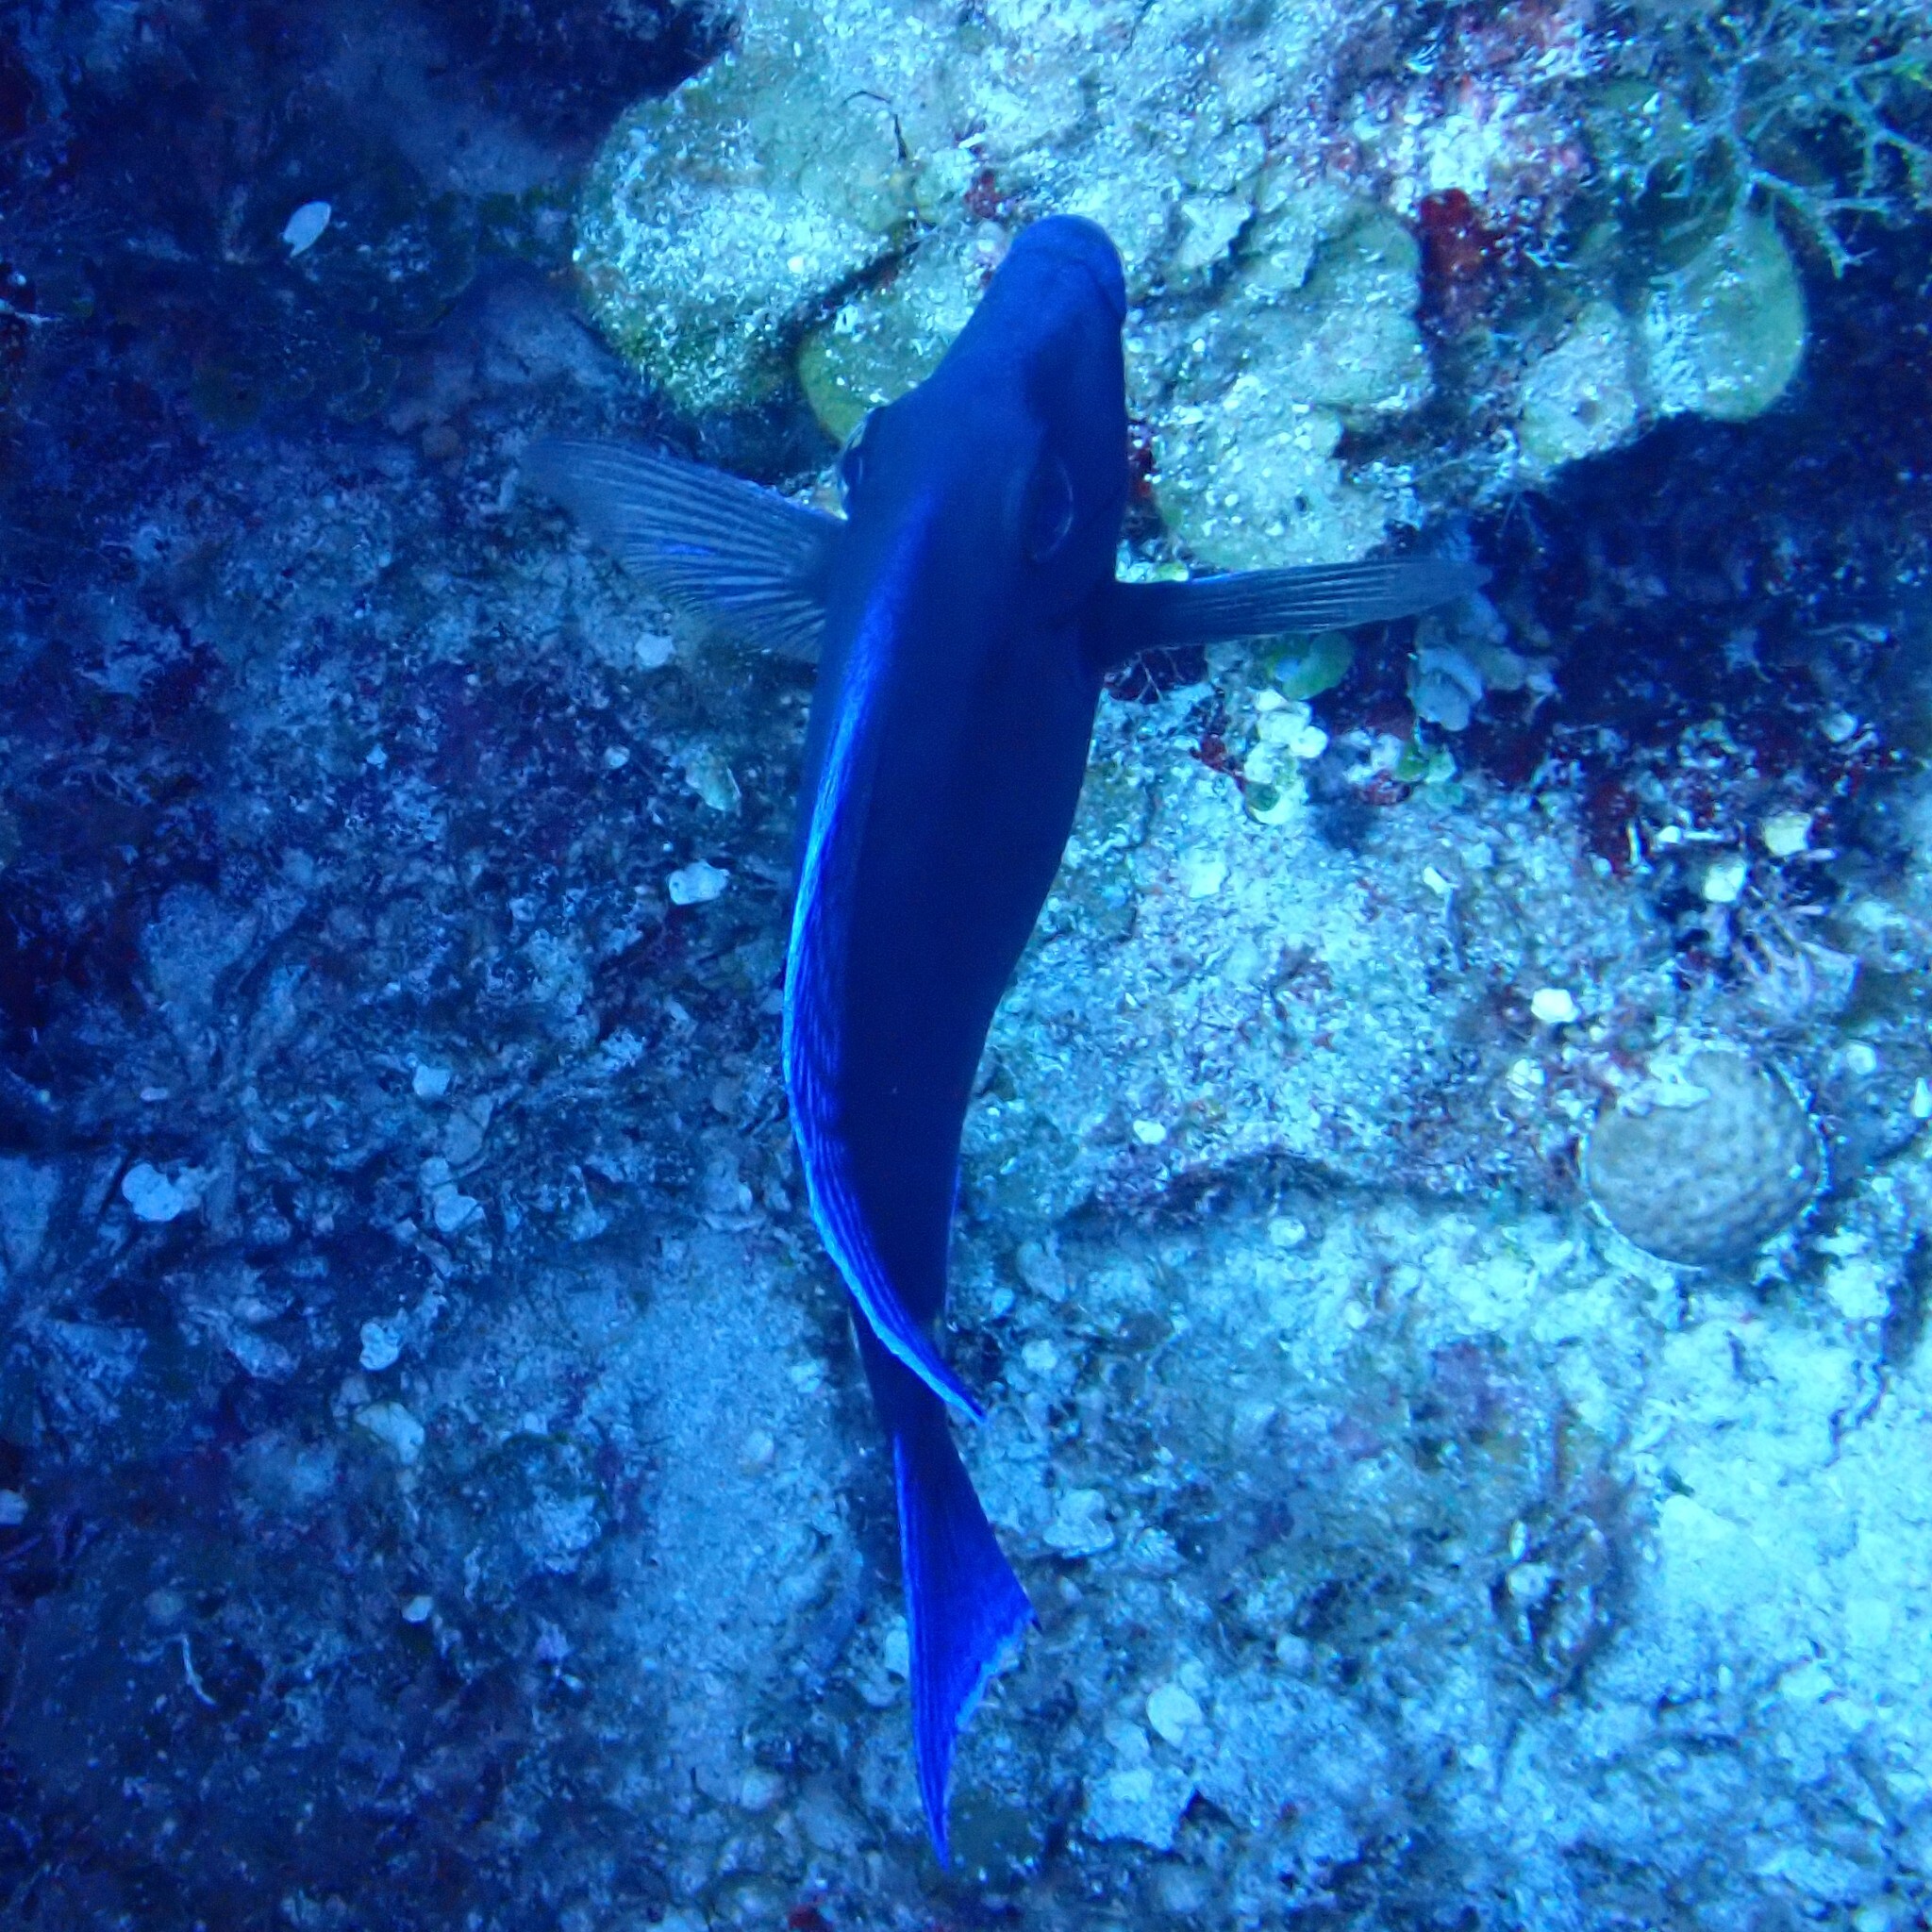
Acanthurus coeruleus (Atlantic Blue Tang)